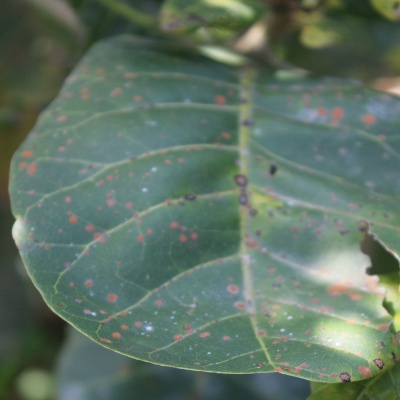
Crop: Cashew
Condition: red rust